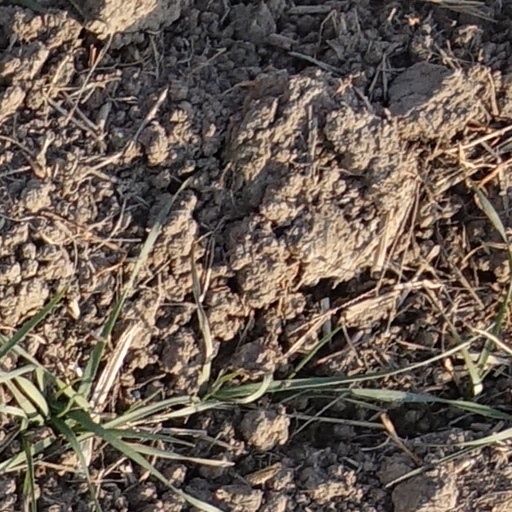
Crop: wheat